Marie von Schleinitz

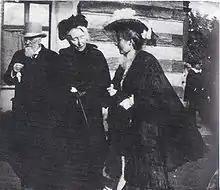
Cosima Wagner with Count and Countess Wolkenstein at the Bayreuth Festival, 1880s

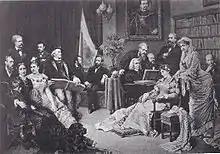
Richard Wagner at Villa Wahnfried with his closest friends, about 1880; painting by . On the right, sitting, is von Schleinitz.

Marie von Schleinitz became a passionate fan of Richard Wagner (1813–1883) beginning from the early 1860s, when she made his acquaintance of at a concert in Breslau. As the wife of the Prussian minister of the royal household, von Schleinitz used her social influence that was connected with her new rank to support and publicise Wagner's career among the leading circles of Prussian society. She supported him at the Prussian court; Emperor William I, granted him the opening of the Bayreuth Festival in 1876. von Schleinitz helped found the "Bayreuther Patronatsverein" (Bayreuth Patronage Club) in 1870, whose purpose was financing the diverse projects of Wagner, among them the building of the Bayreuth Festspielhaus, which was completed in 1876.